Tarmo Pihlap

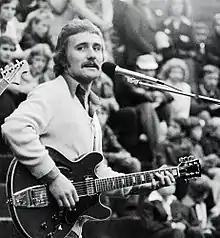
Tarmo Pihlap in 1978

Tarmo Pihlap (21 April 1952 – 3 August 1999) was an Estonian singer and guitarist.